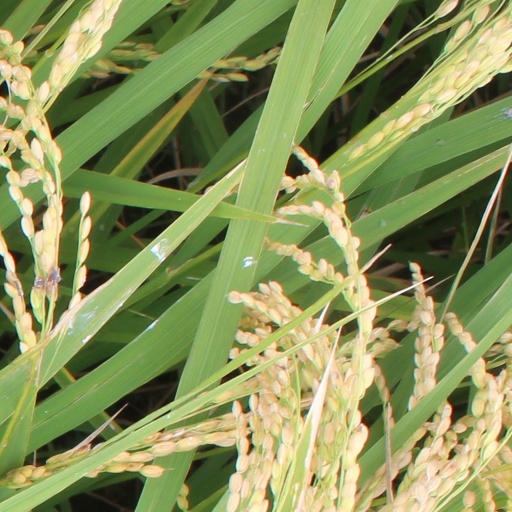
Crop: rice